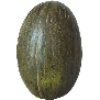
Label: Melon Piel de Sapo 1